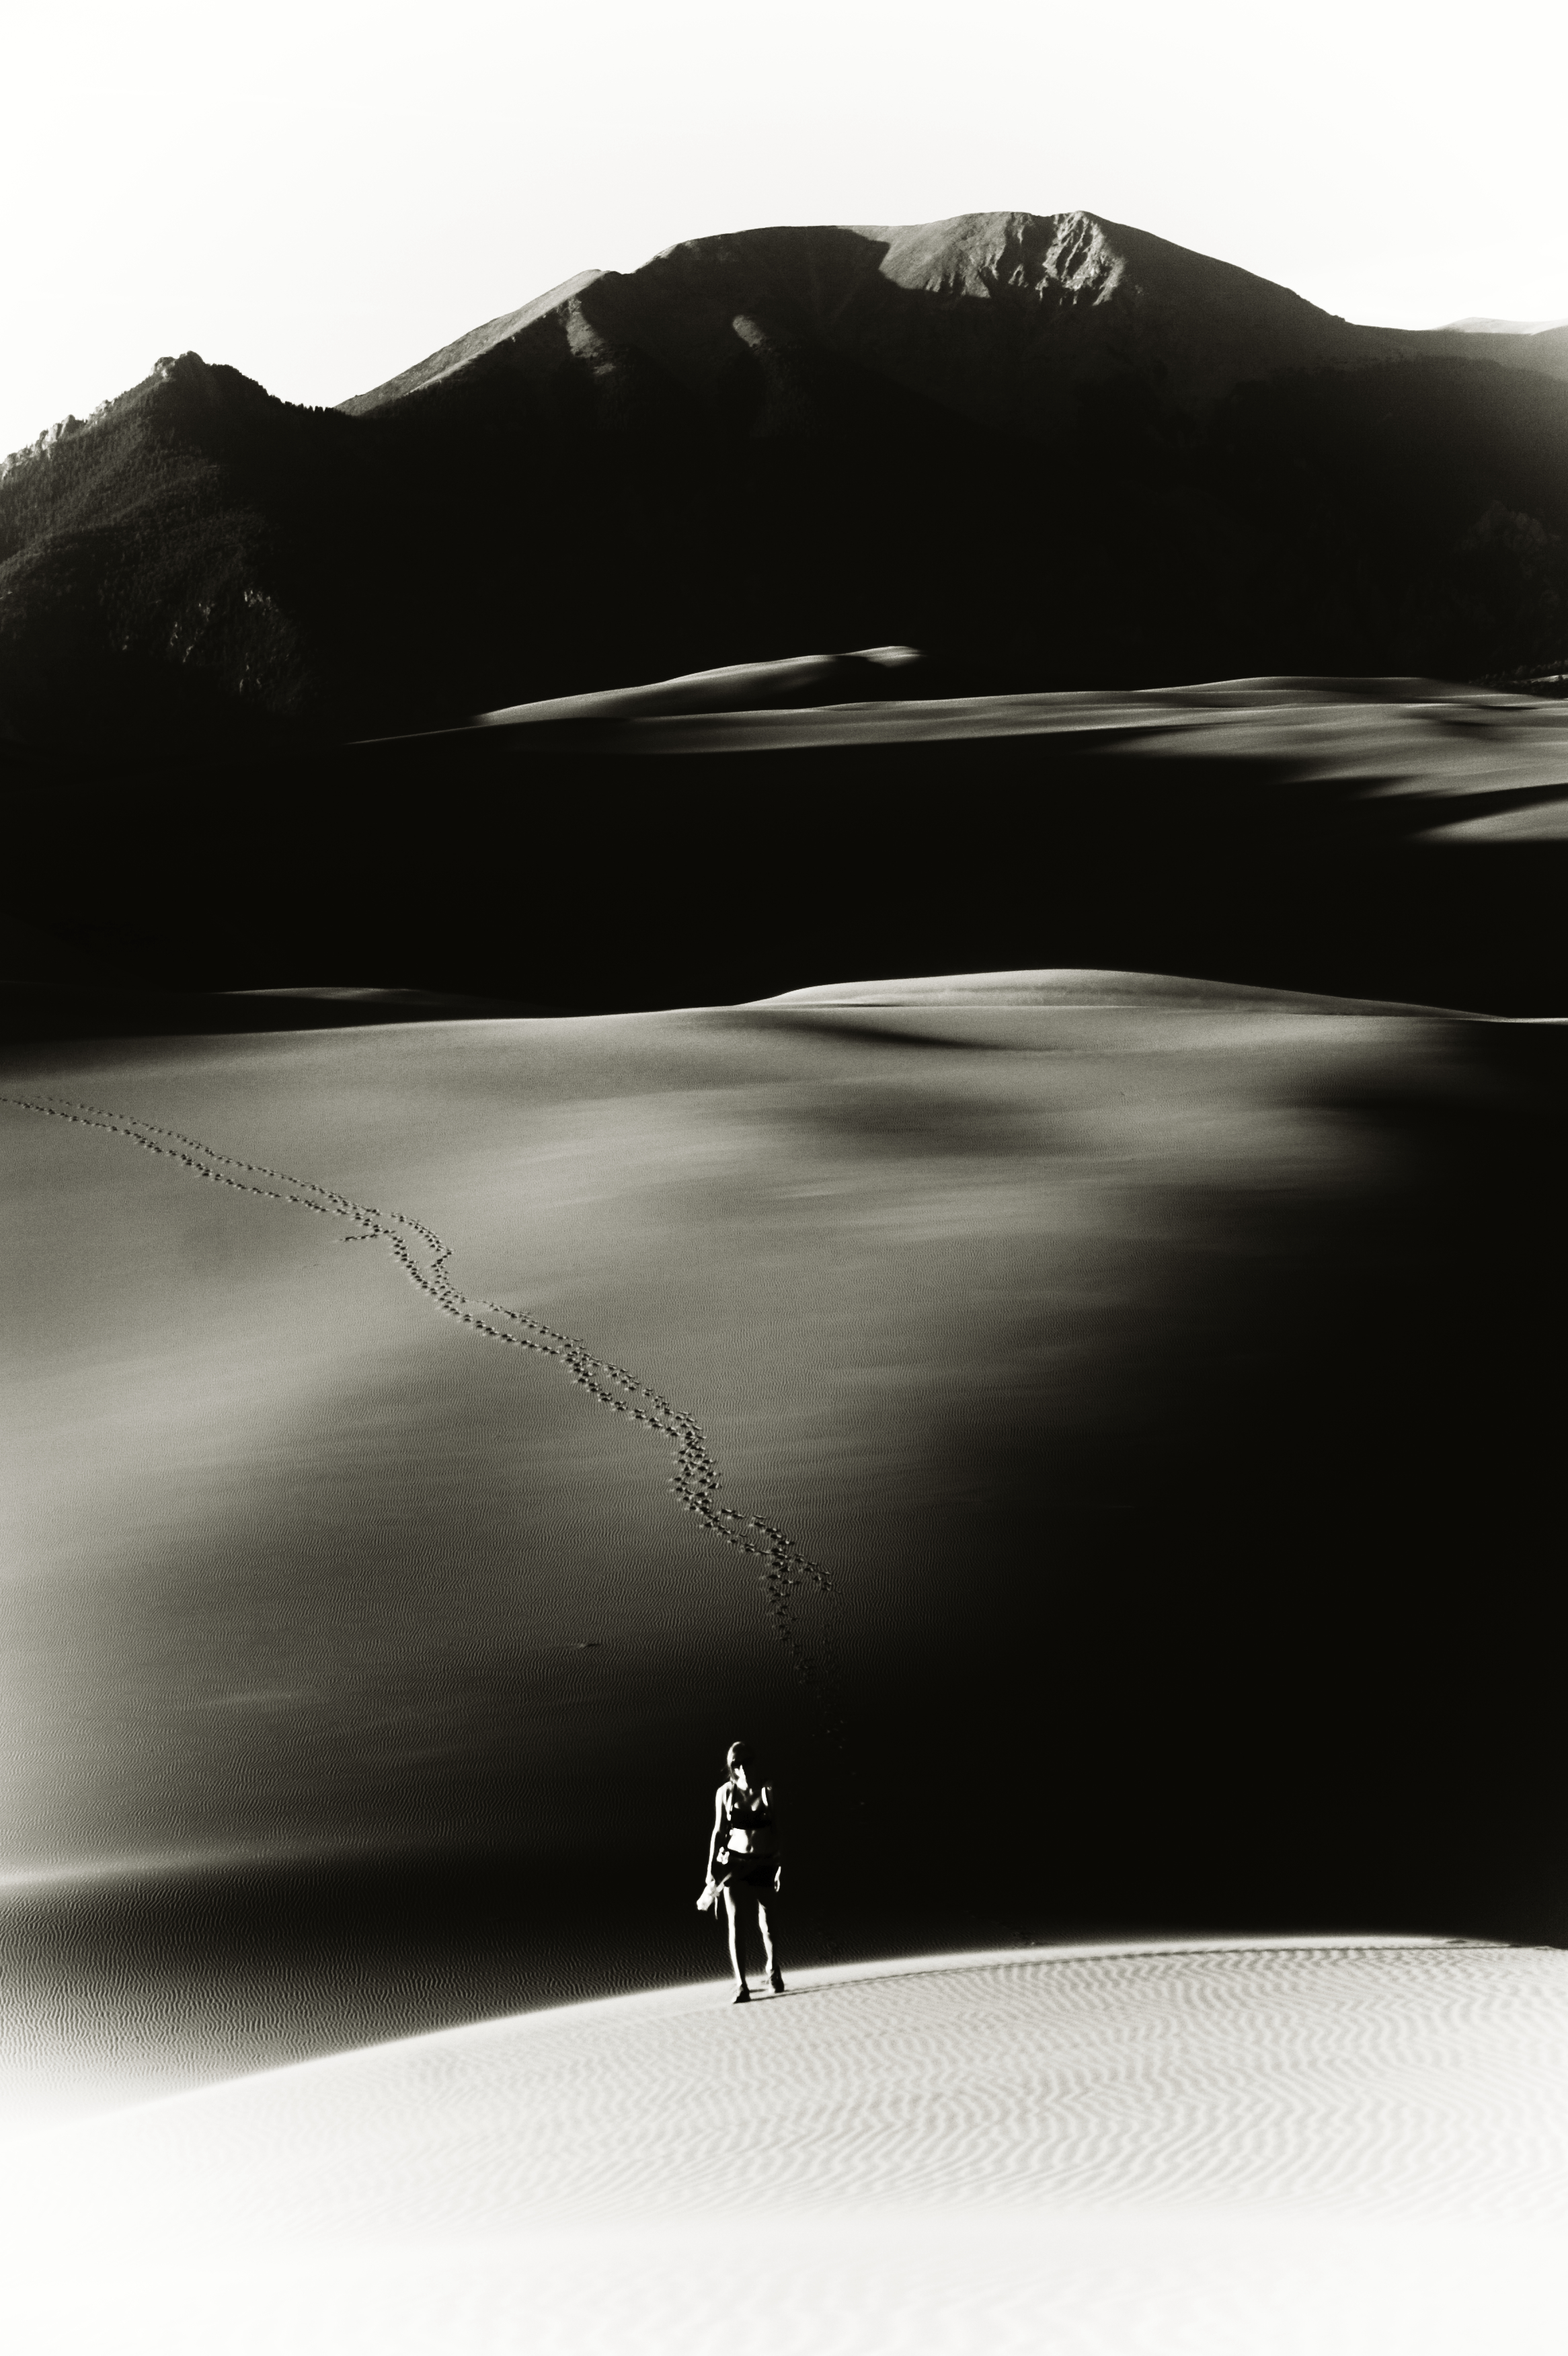
sand, silhouette, black and white, hiking, white, photography, canon, black, monochrome, camping, bw, dunes, great, colorado, 30d, greatsanddunes, monochrome photography